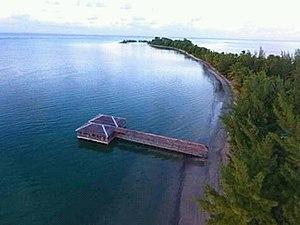
Un bar/grillade/boîte de nuit
Mananara Nord est une commune urbaine malgache, chef-lieu du district de Mananara Nord, située dans la partie centre-est de la région d'Analanjirofo.